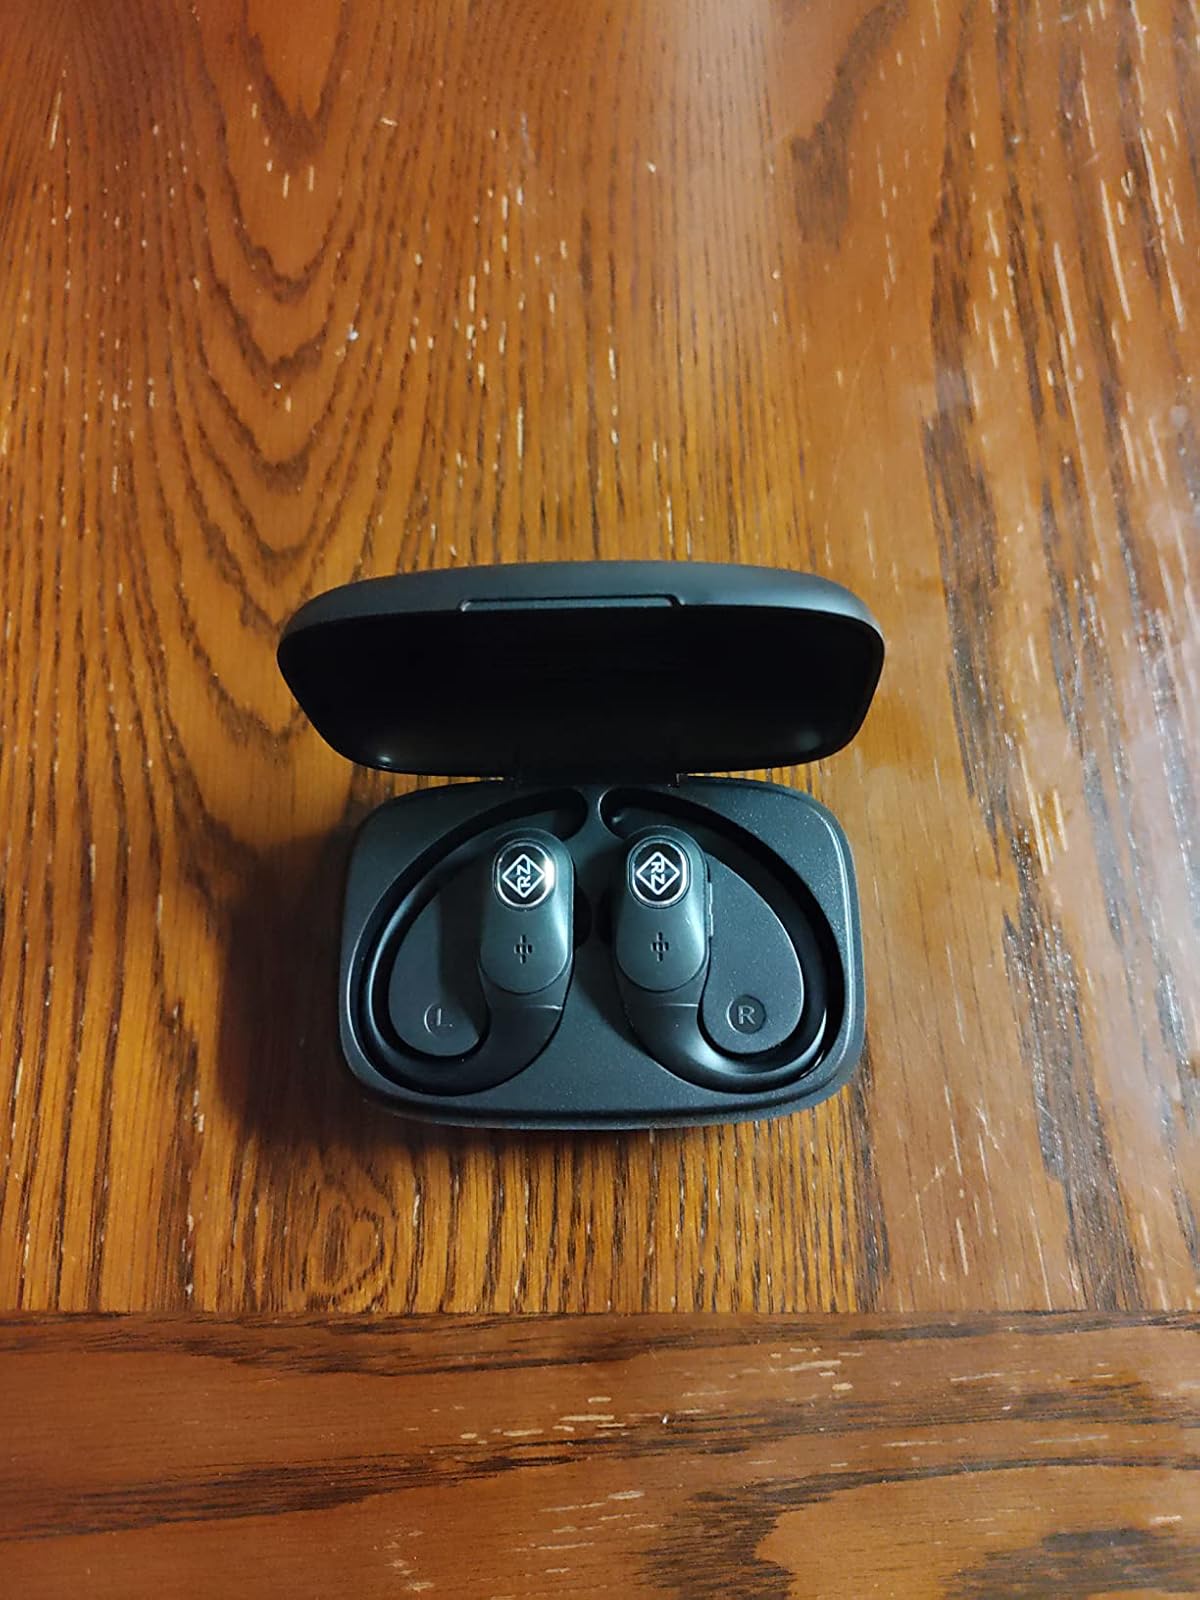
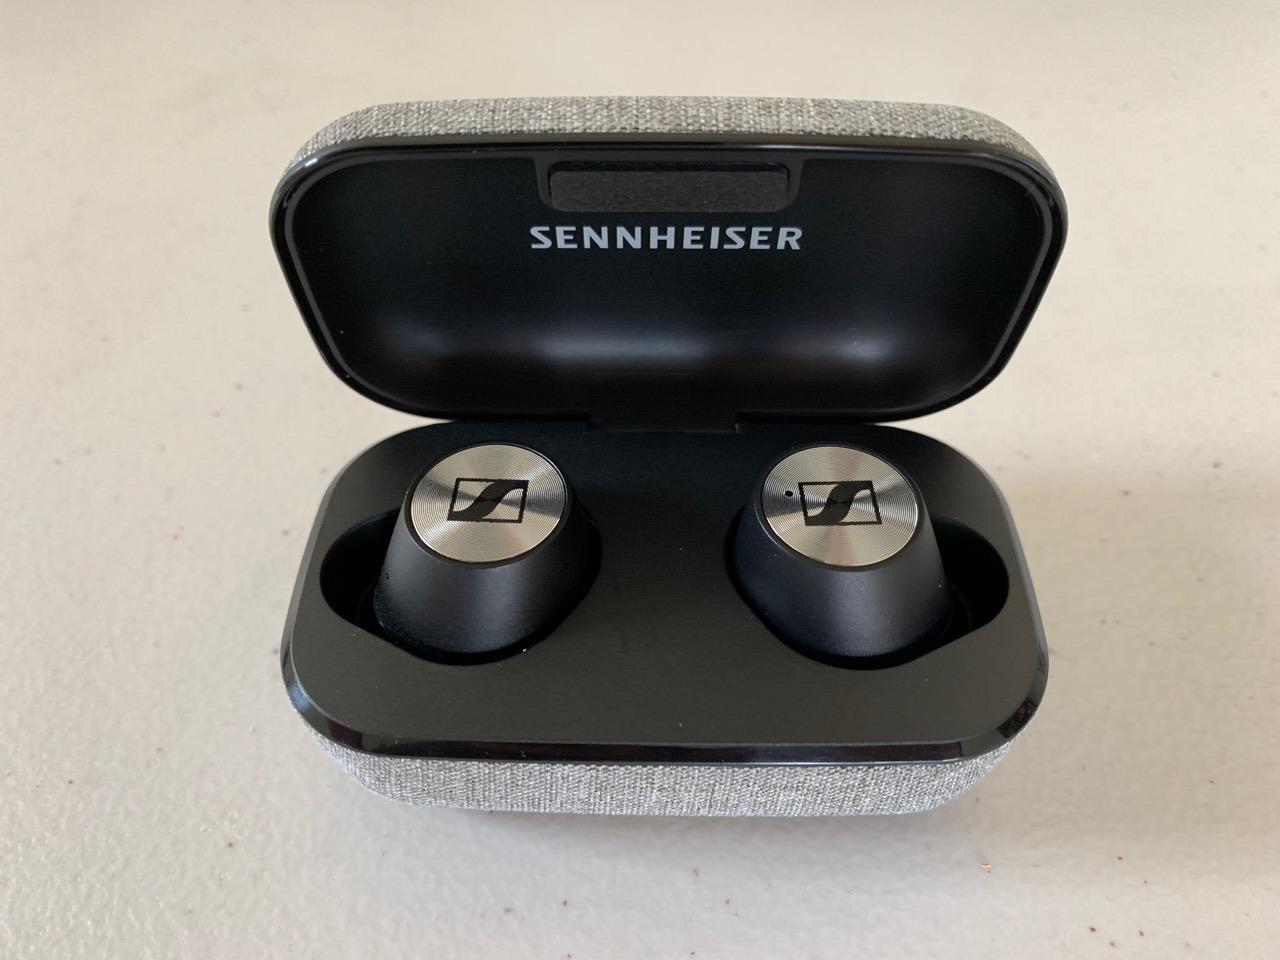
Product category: earbuds
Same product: no